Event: Ecuador Earthquake
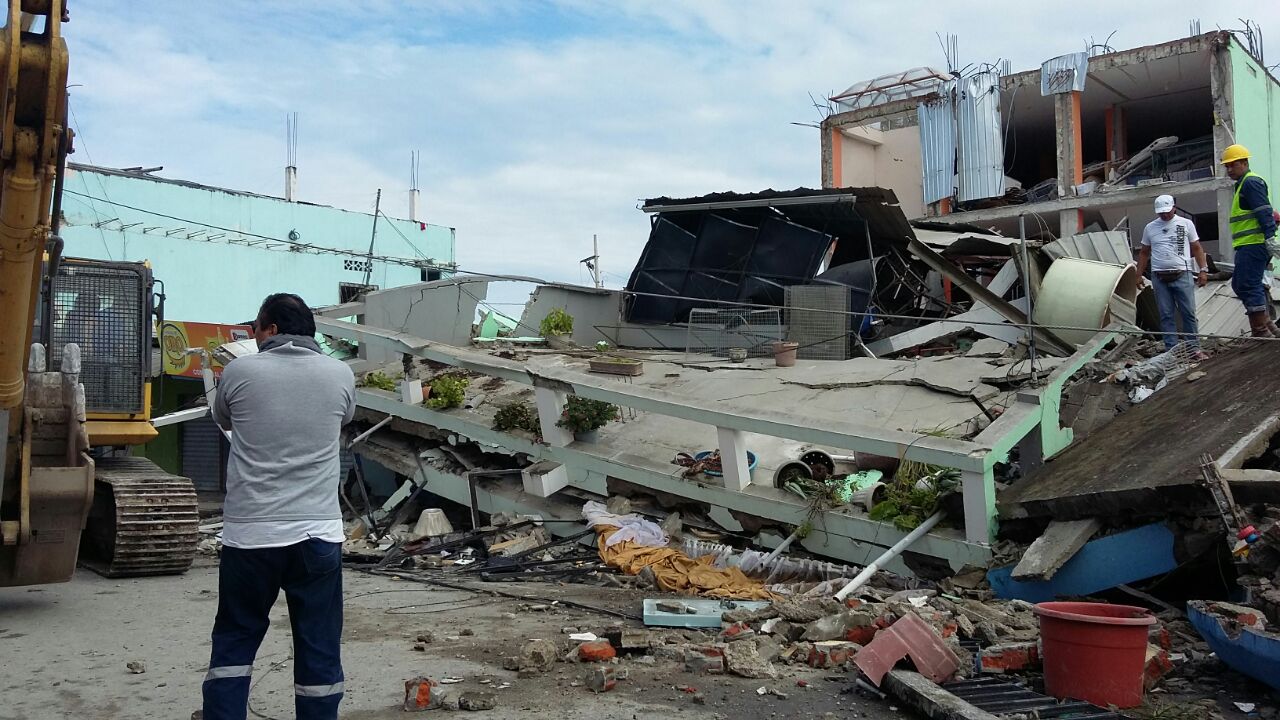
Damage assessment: damage